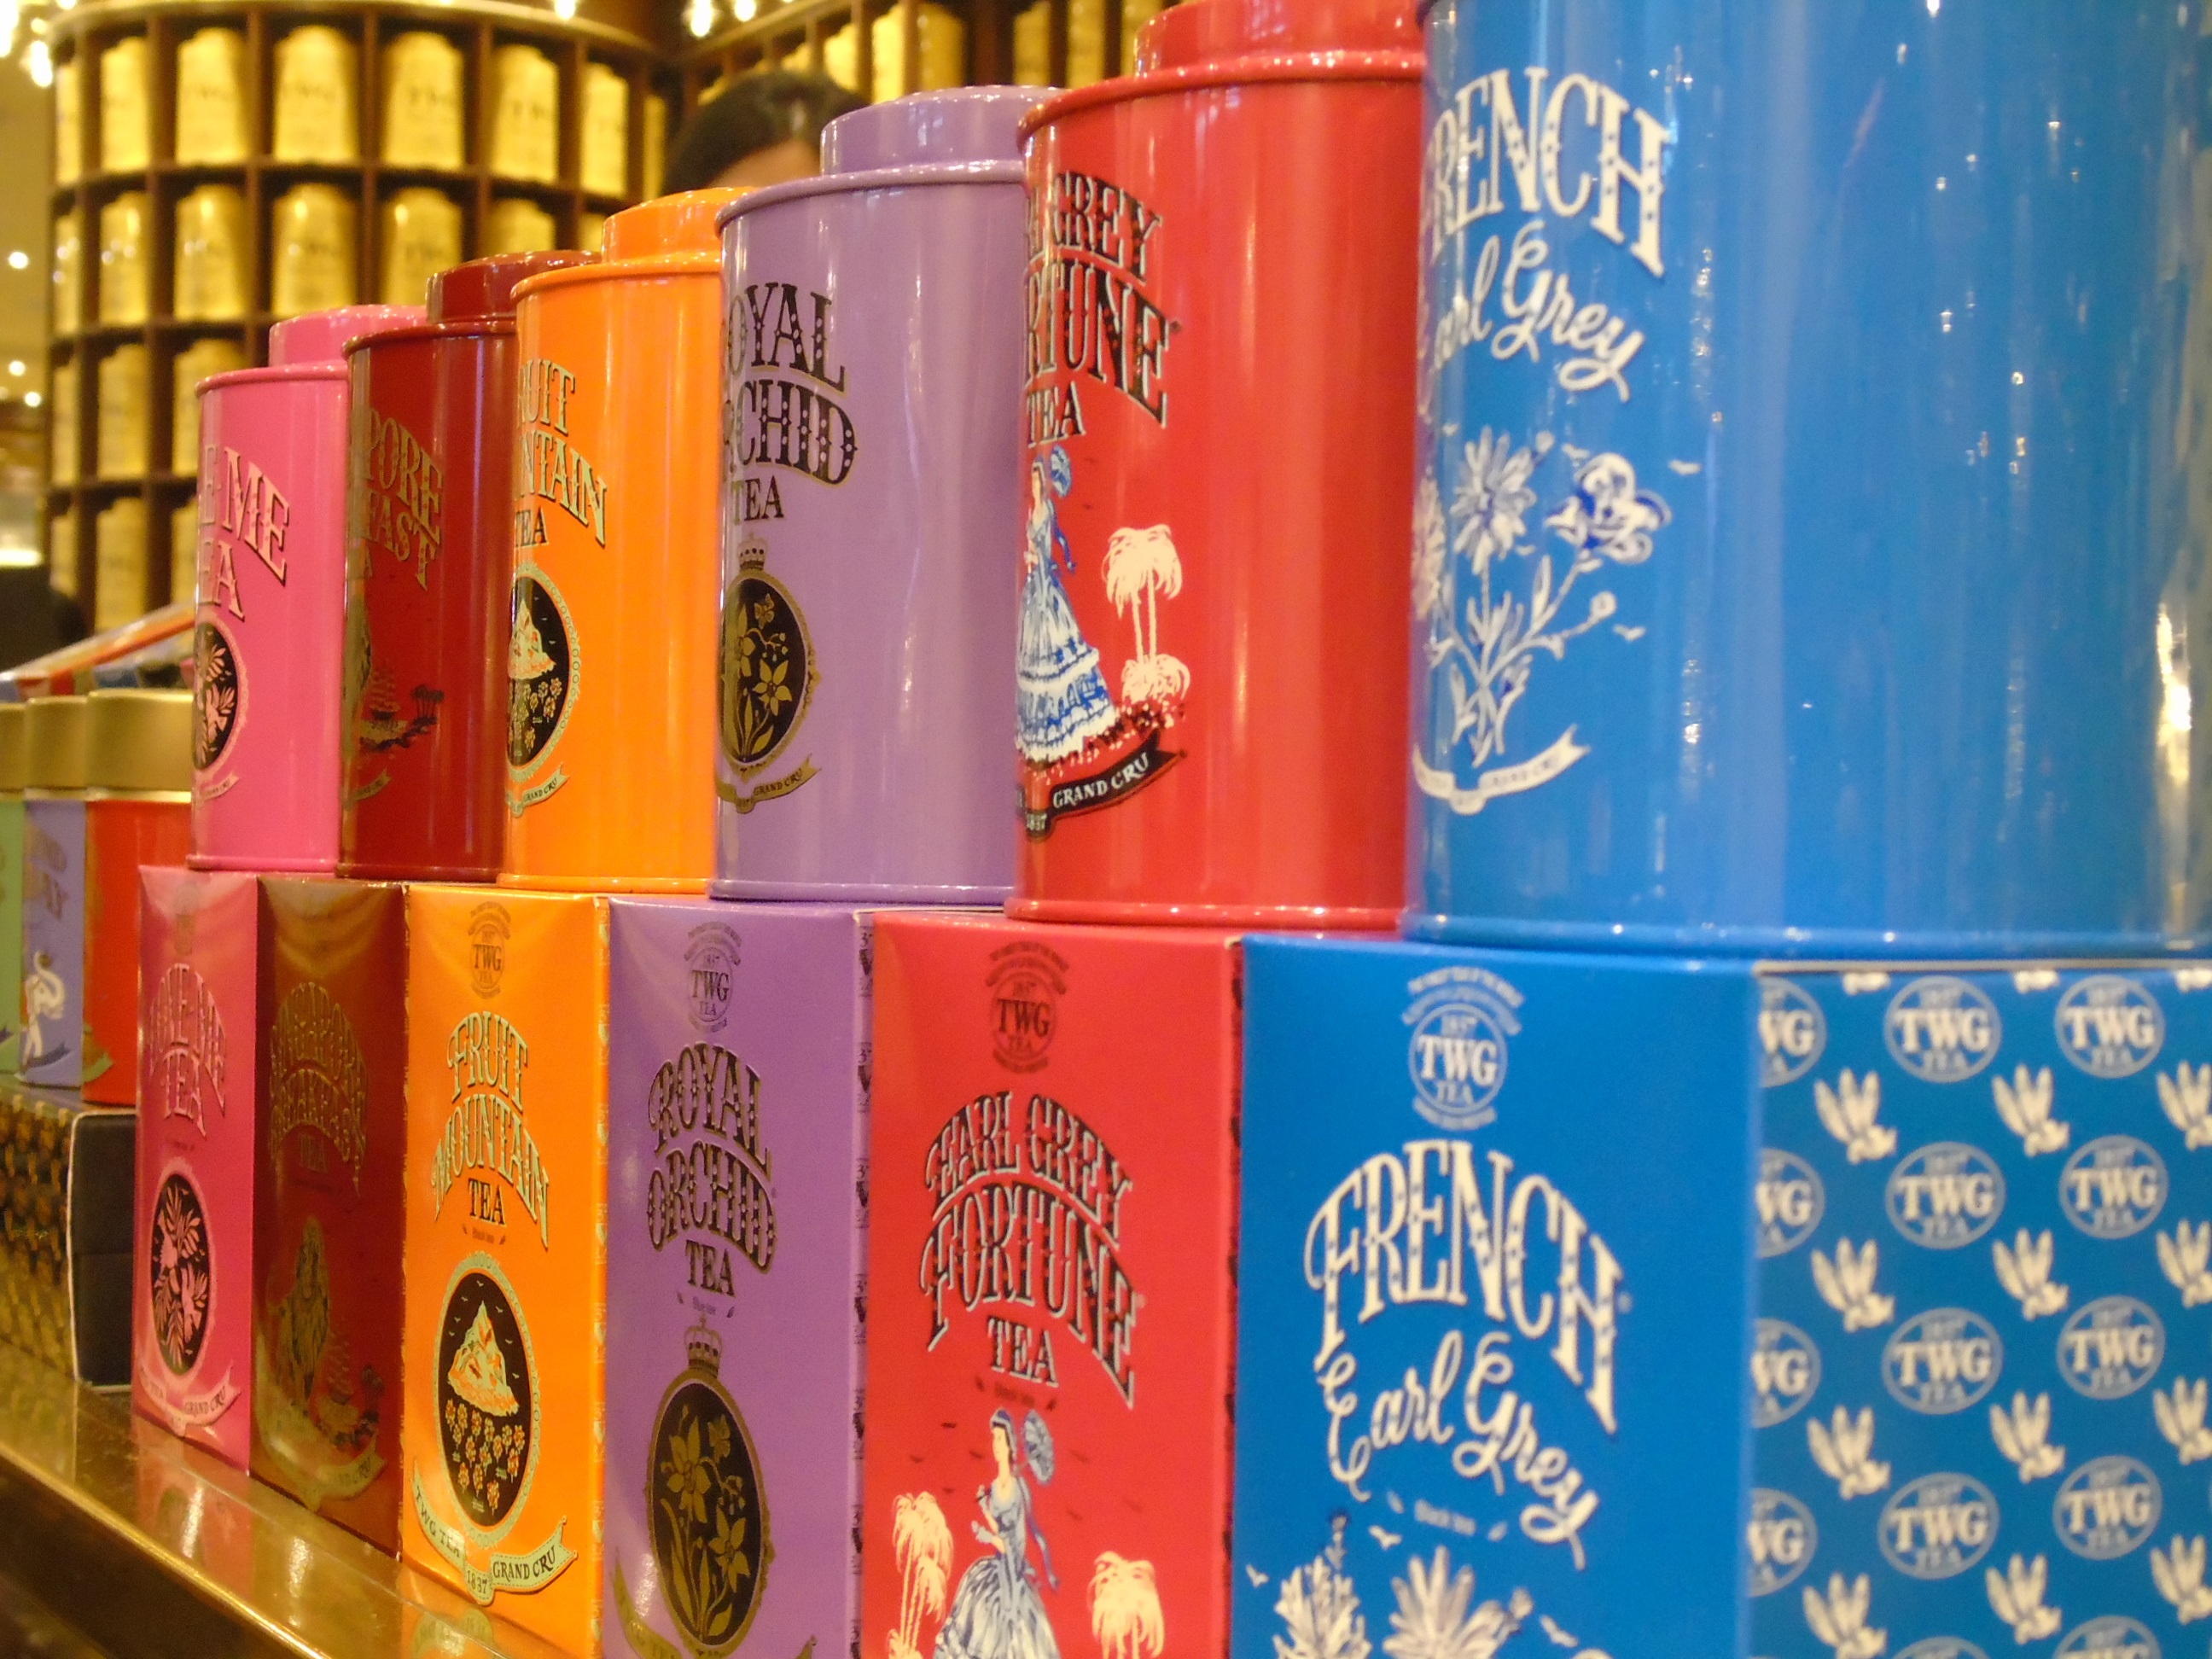
tea, colourful, color, art, display, colours, canisters, tea leaves, tins